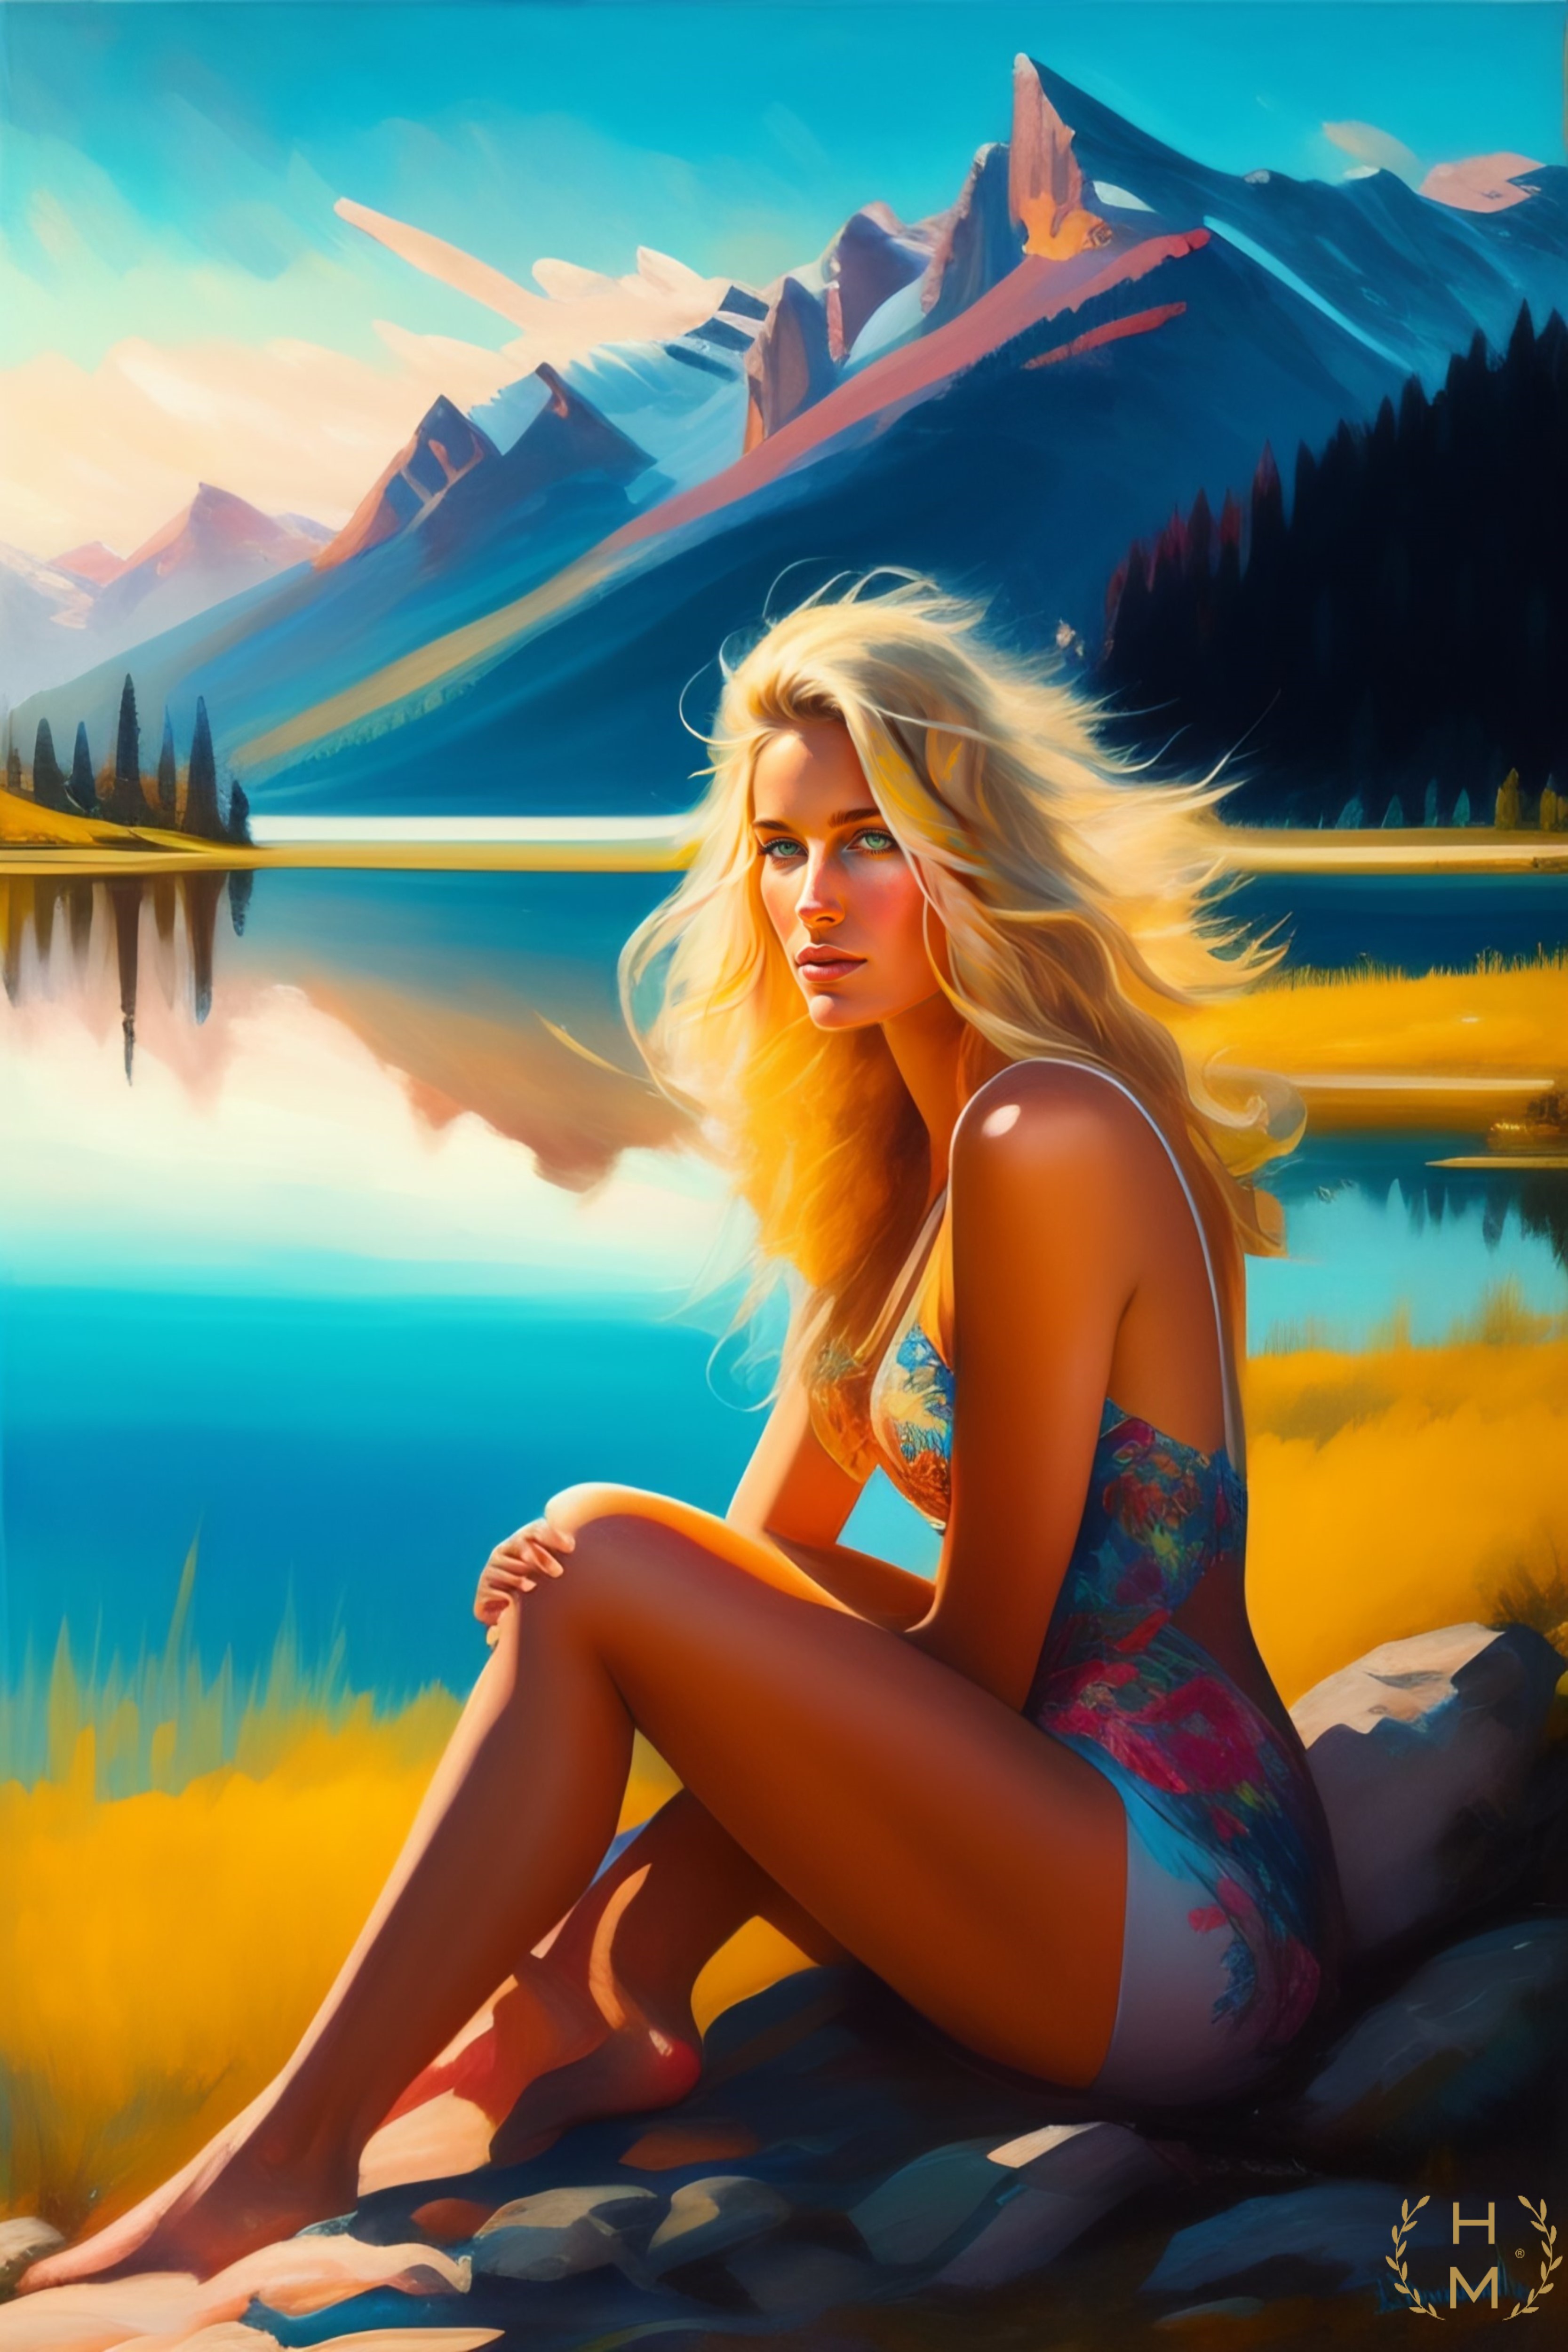
painting, art, artist, artwork, drawing, contemporary art, photography, illustration, paint, love, design, sketch, fine art, abstract art, creative, abstract, acrylic painting, nature, watercolor, art gallery, oil painting, gallery, modern art, abstract painting, digital art, contemporary painting, art collector, style, girl, woman, fashion, mort, sky, People in nature, azure, mountain, happy, thigh, natural landscape, leisure, summer, landscape, tree, knee, cg artwork, beauty, travel, calm, electric blue, human leg, long hair, lake, swimwear, surfer hair, art model, horizon, fun, bikini, lingerie, sitting, grass, mountain range, sandal, undergarment, ocean, brassiere, tropics, vacation, hill, advertising, graphics, sea, tourism, fashion model, photo shoot